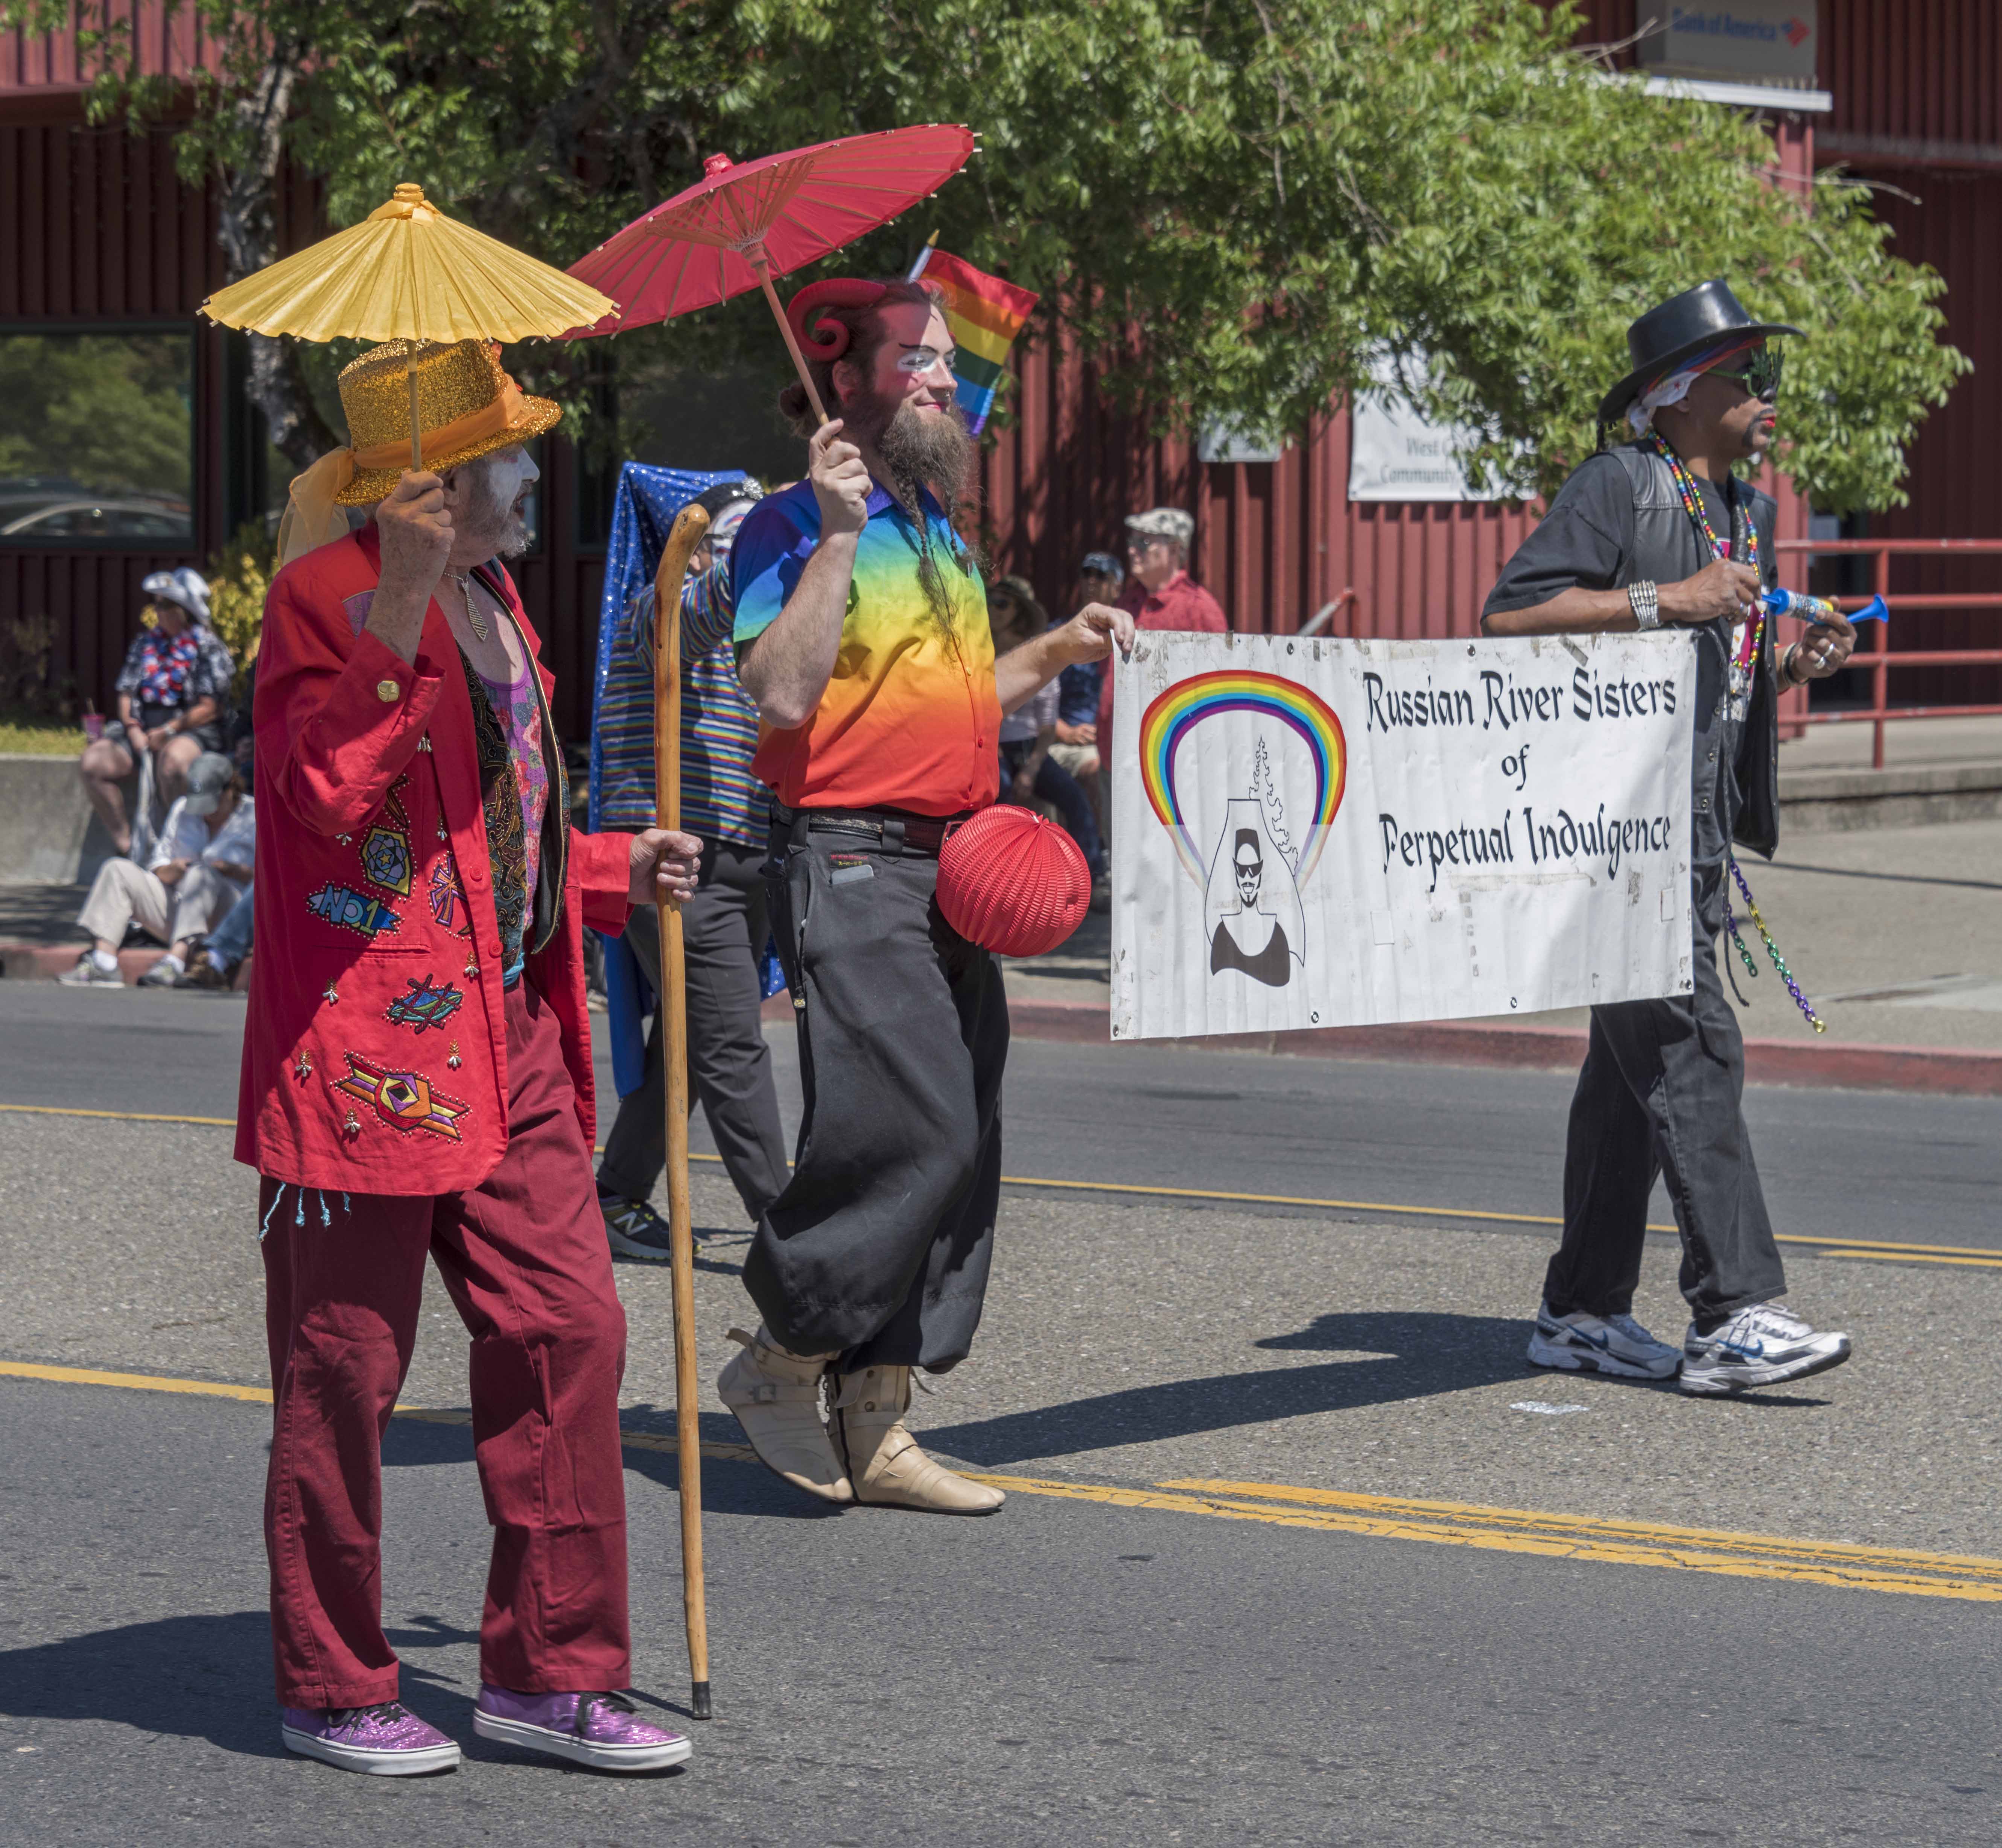
parade, festival, event, demonstration, sonomacounty, nikkor283003556vr, nikond810, guerneville, gayprideparade2016